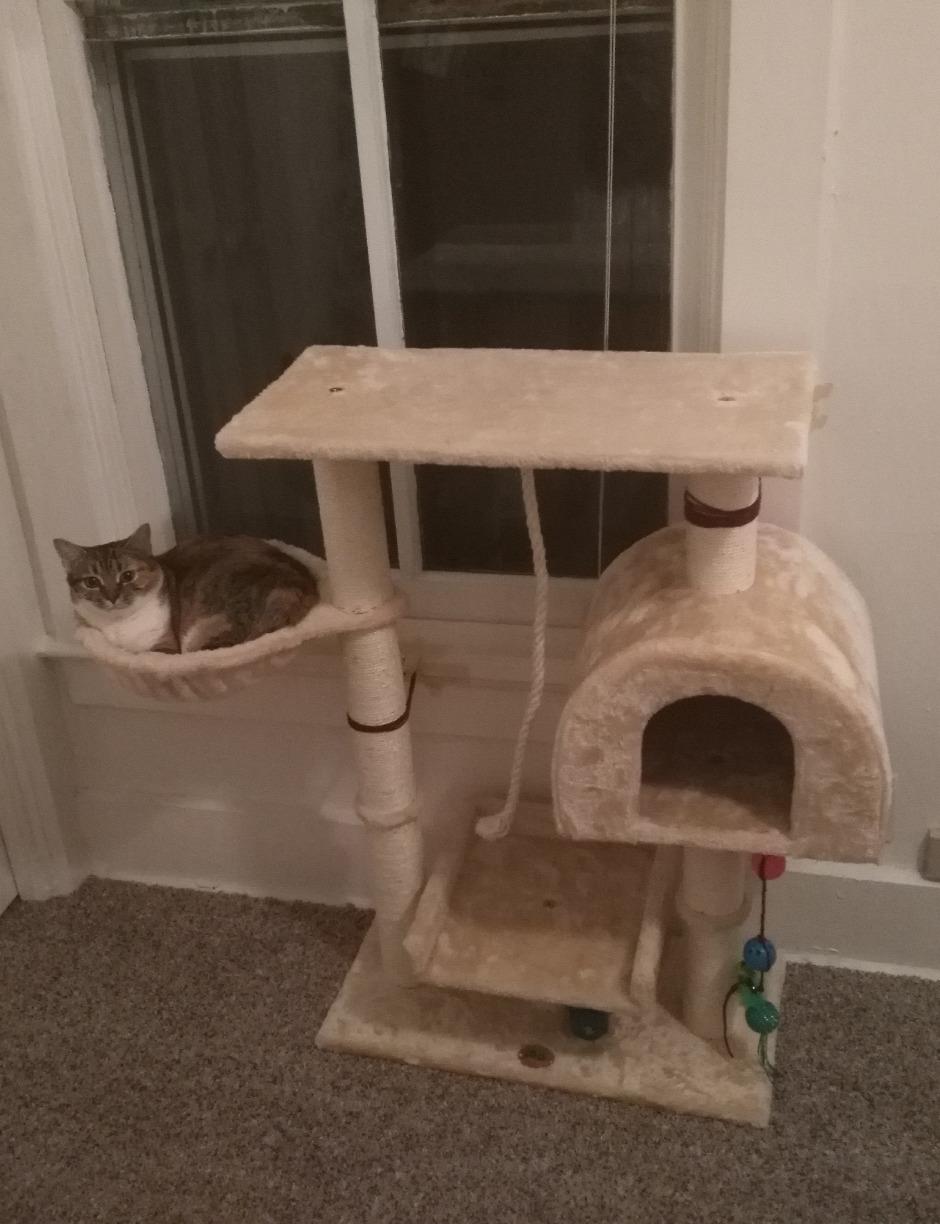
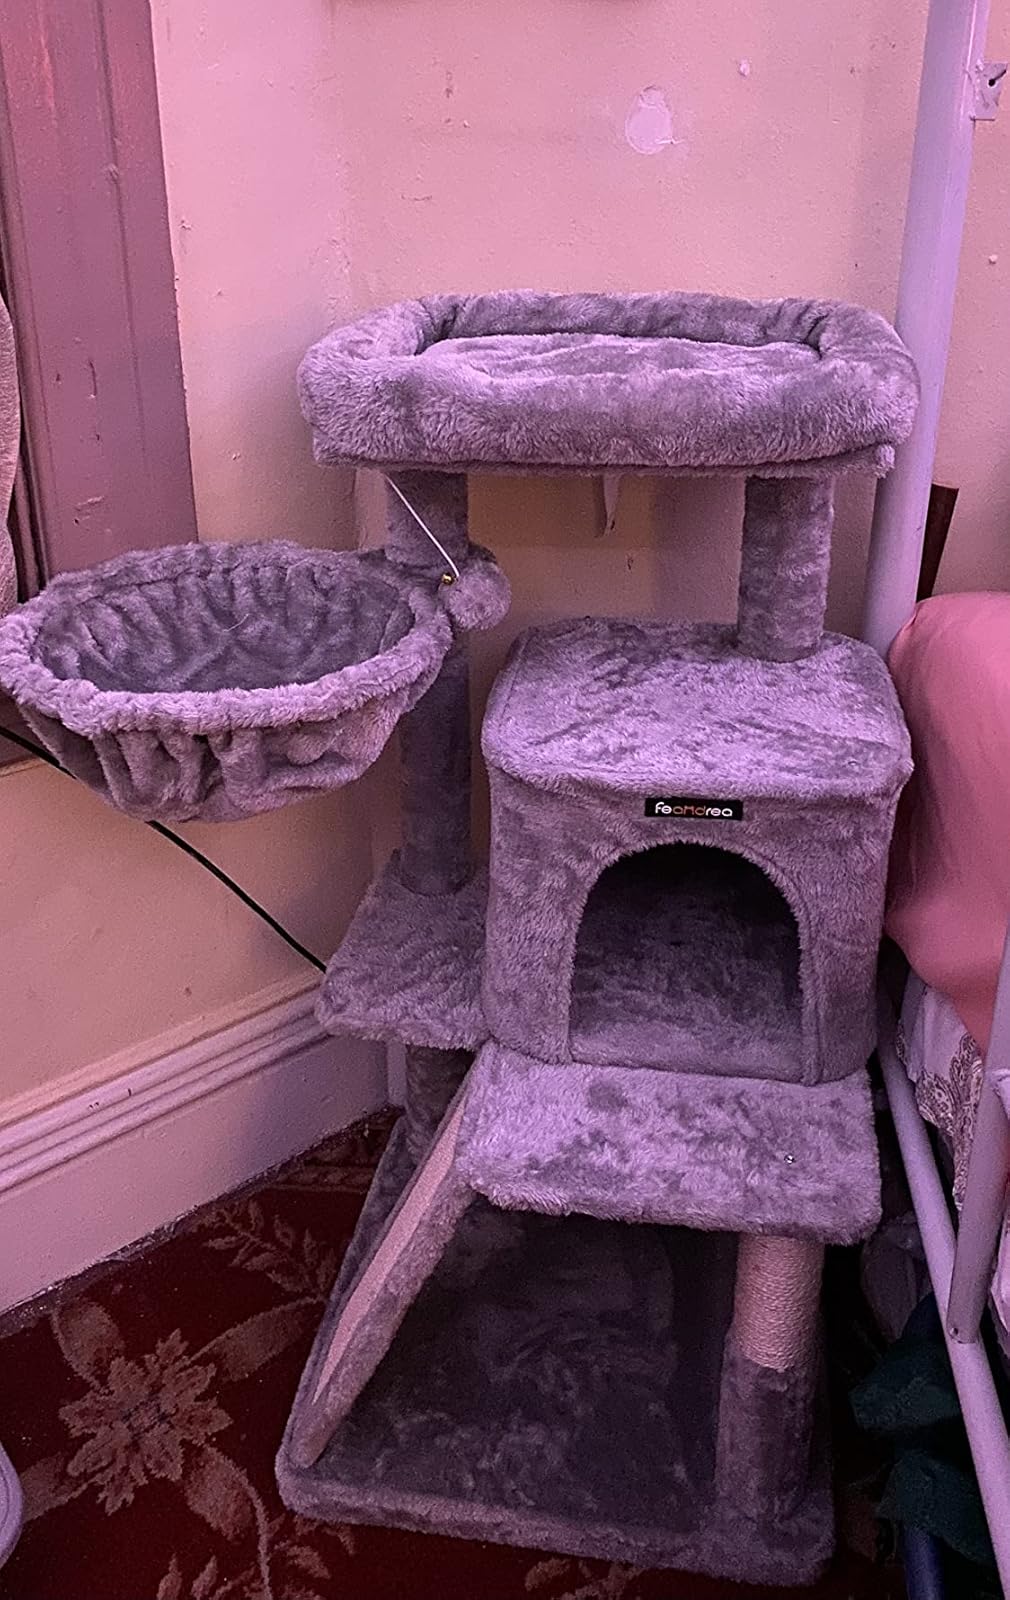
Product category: items_cat tree
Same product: no